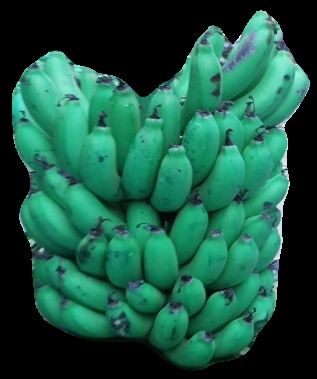
Variety: pachbale
Grade: grade2